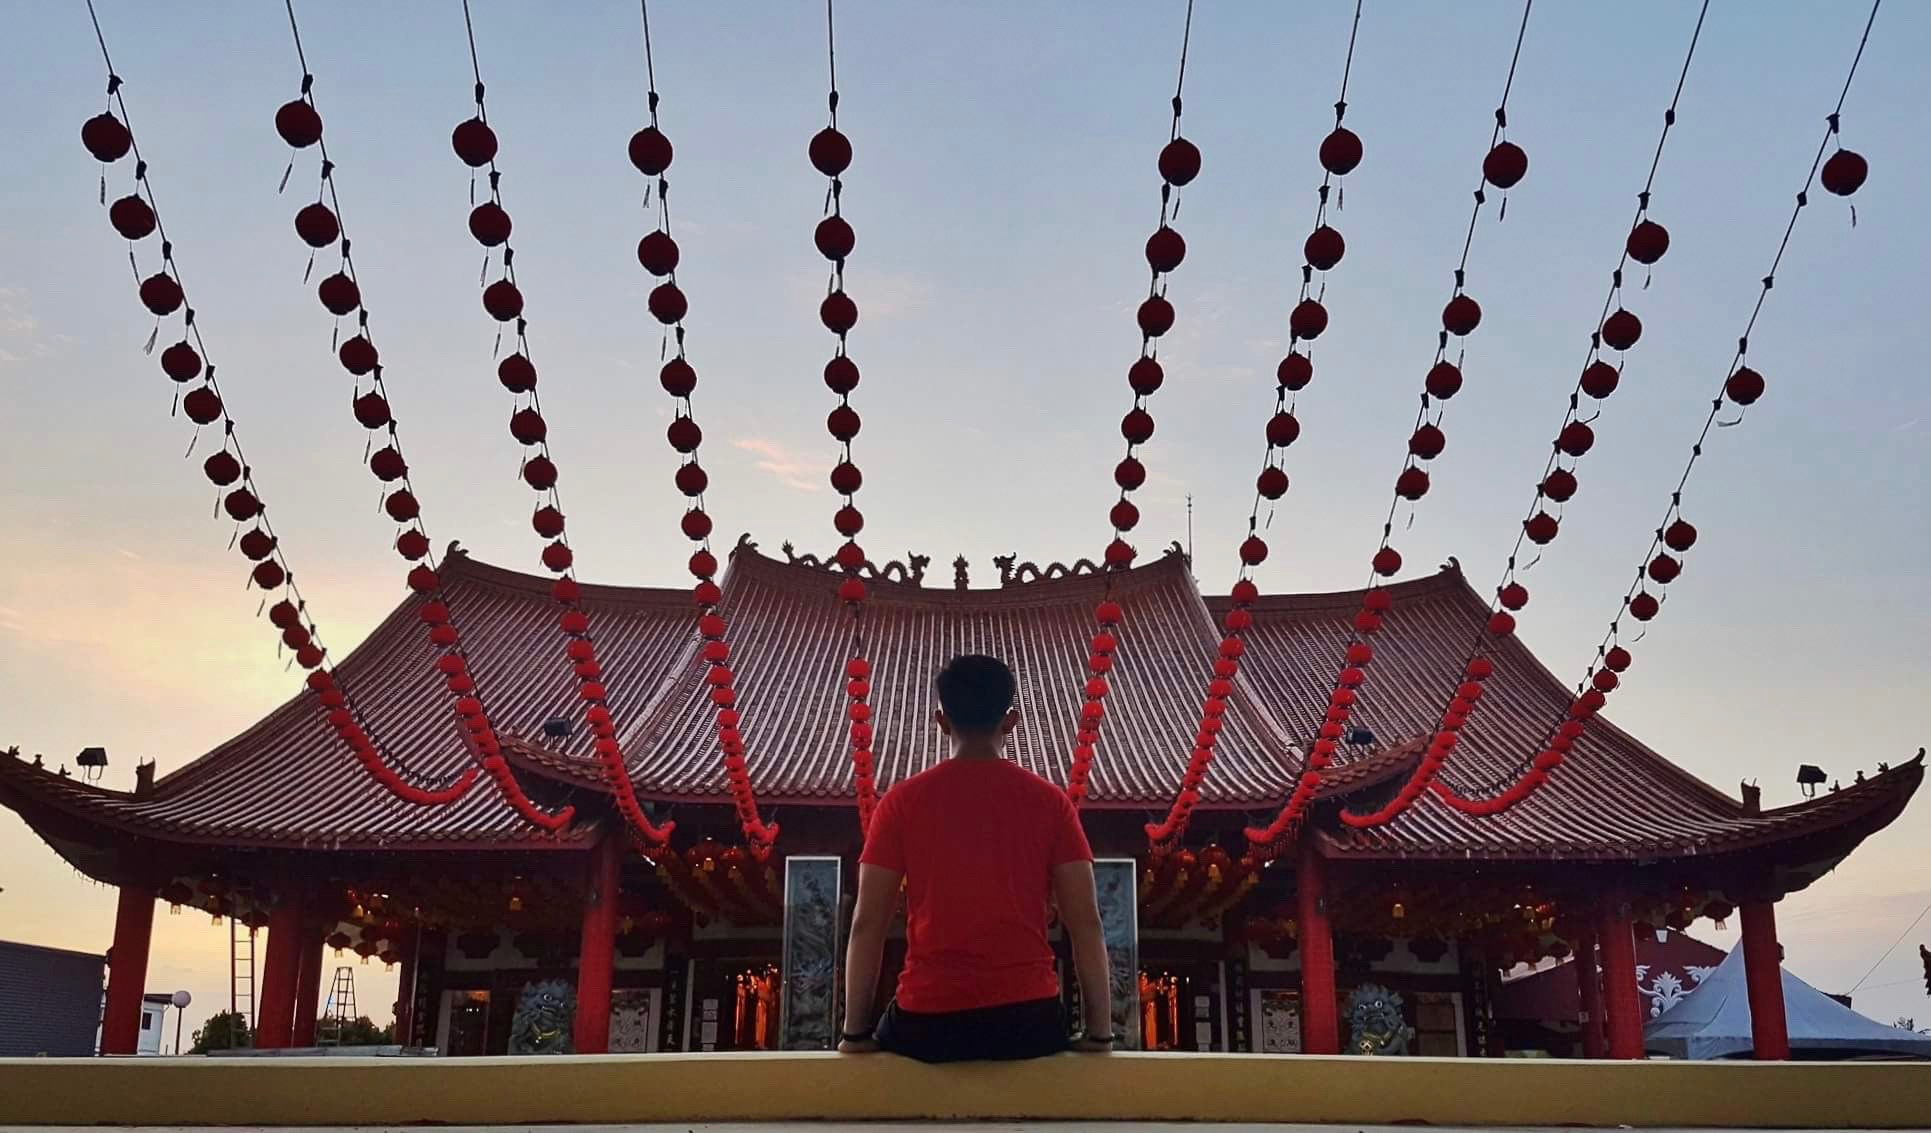
architecture, leisure, building, shrine